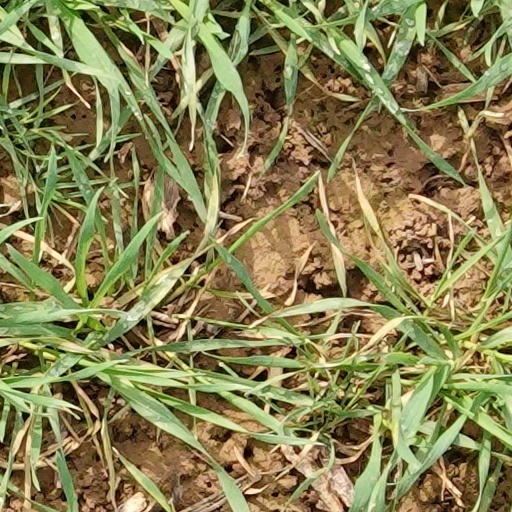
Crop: wheat